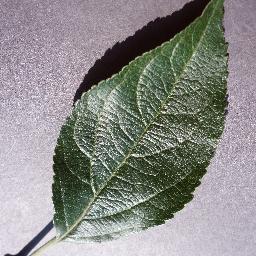
Label: Apple___healthy